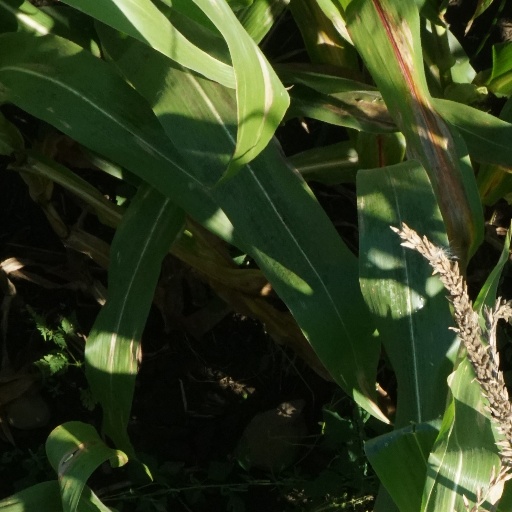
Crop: maize; corn